Giselle Zarur

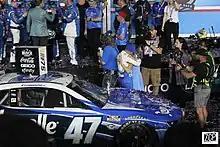
Zarur (holding the Fox microphone) waiting to interview Ricky Stenhouse Jr. after the 2023 Daytona 500

Zarur was born on 29 May 1987, in Mexico City, Mexico. She is of Lebanese descent through her parents and grandparents, and is a graduate of the Centro de Estudios en Ciencias de la Comunicación. Zarur began her broadcasting career with mass media company Televisa in 2010, and covered a wide variety of sports such as Formula One motor racing, the Liga MX football league and tennis; Formula One is where she garnered the most recognition for her expertise in the series and reported on the whole season. She also reported on Formula One for Canal F1 Latin America, the network's official Latin American broadcast station. Zarur's work in Mexican football saw her report on major league finals and matches in the country, such as the El Súper Clásico rivalry between the América and Guadalajara clubs.